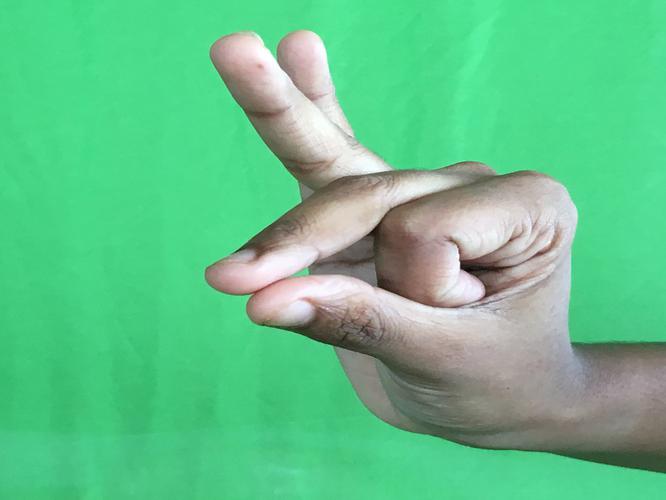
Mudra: Bramaram
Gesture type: single_hand